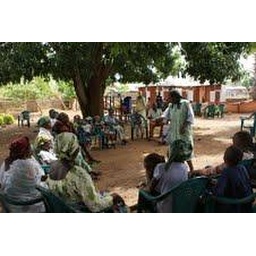
Meeting of Sickle Cell Disease support group at Fantsuam Foundation April 2010.Held under the mango tree at the fish farm.Photo: Fantsuam Foundation